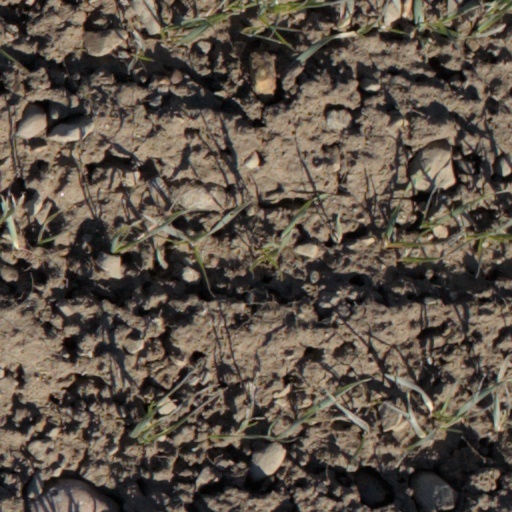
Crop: wheat